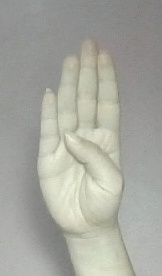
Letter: kaaf